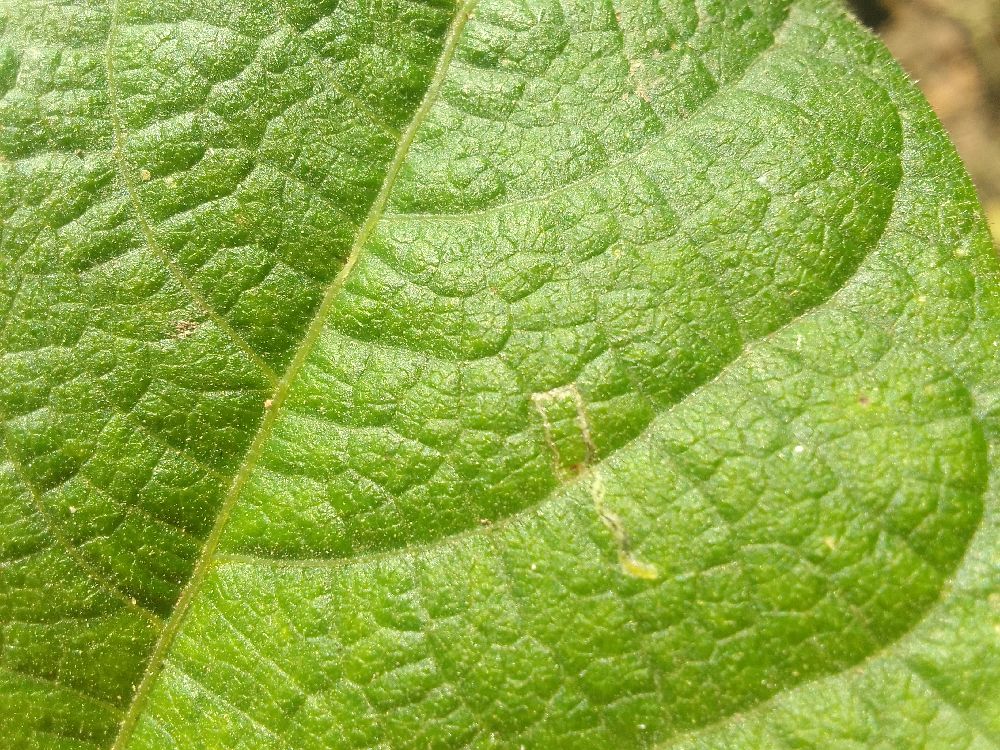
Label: healthy